Franklin County Fairgrounds

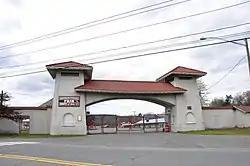
Entrance gate

The Franklin County Fairgrounds are located at 85 Wisdom Way in Greenfield, Massachusetts. Established in 1865 (for a fair begun in 1848), they are among the oldest and best-preserved fairgrounds in the state, featuring an oval racetrack and a variety of exhibition and midway buildings. The grounds were listed on the National Register of Historic Places on June 15, 2011.